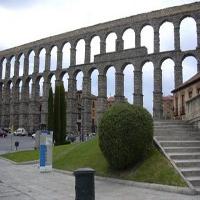
Weather: cloudy or overcast